The Real Housewives of Potomac season 8

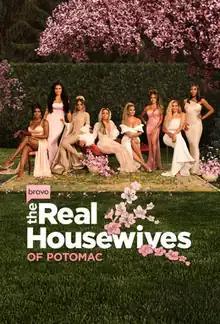
Promotional poster via Peacock

The eighth season of "The Real Housewives of Potomac", an American reality television series, was broadcast on Bravo. It premiered on November 5, 2023, and was primarily filmed in Potomac, Maryland. The executive producers are Steven Weinstock, Glenda Hersh, Lauren Eskelin, Lorraine Haughton-Lawson, Nora Devin, Eric Fuller, and Andy Cohen.